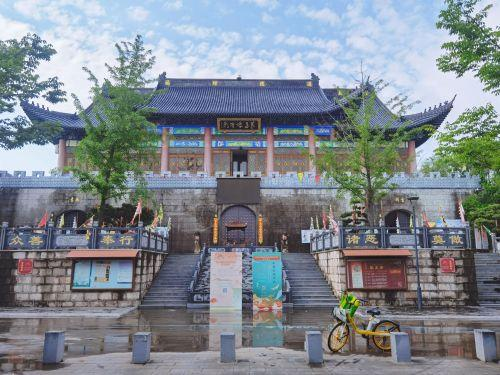
地标名称：义乌城隍庙
所在城市：金华市·义乌市